Maher Abdul Rashid

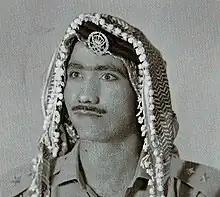
General Rashid as a First Lieutenant seconded to the Jordanian Arab Army during the Six-Day War.

Despite this, Rashid was placed under house arrest following the end of the Iran-Iraq war in an effort to reduce the power of Generals who had become influential during the war years in order to prevent any possible coup attempts from forming.